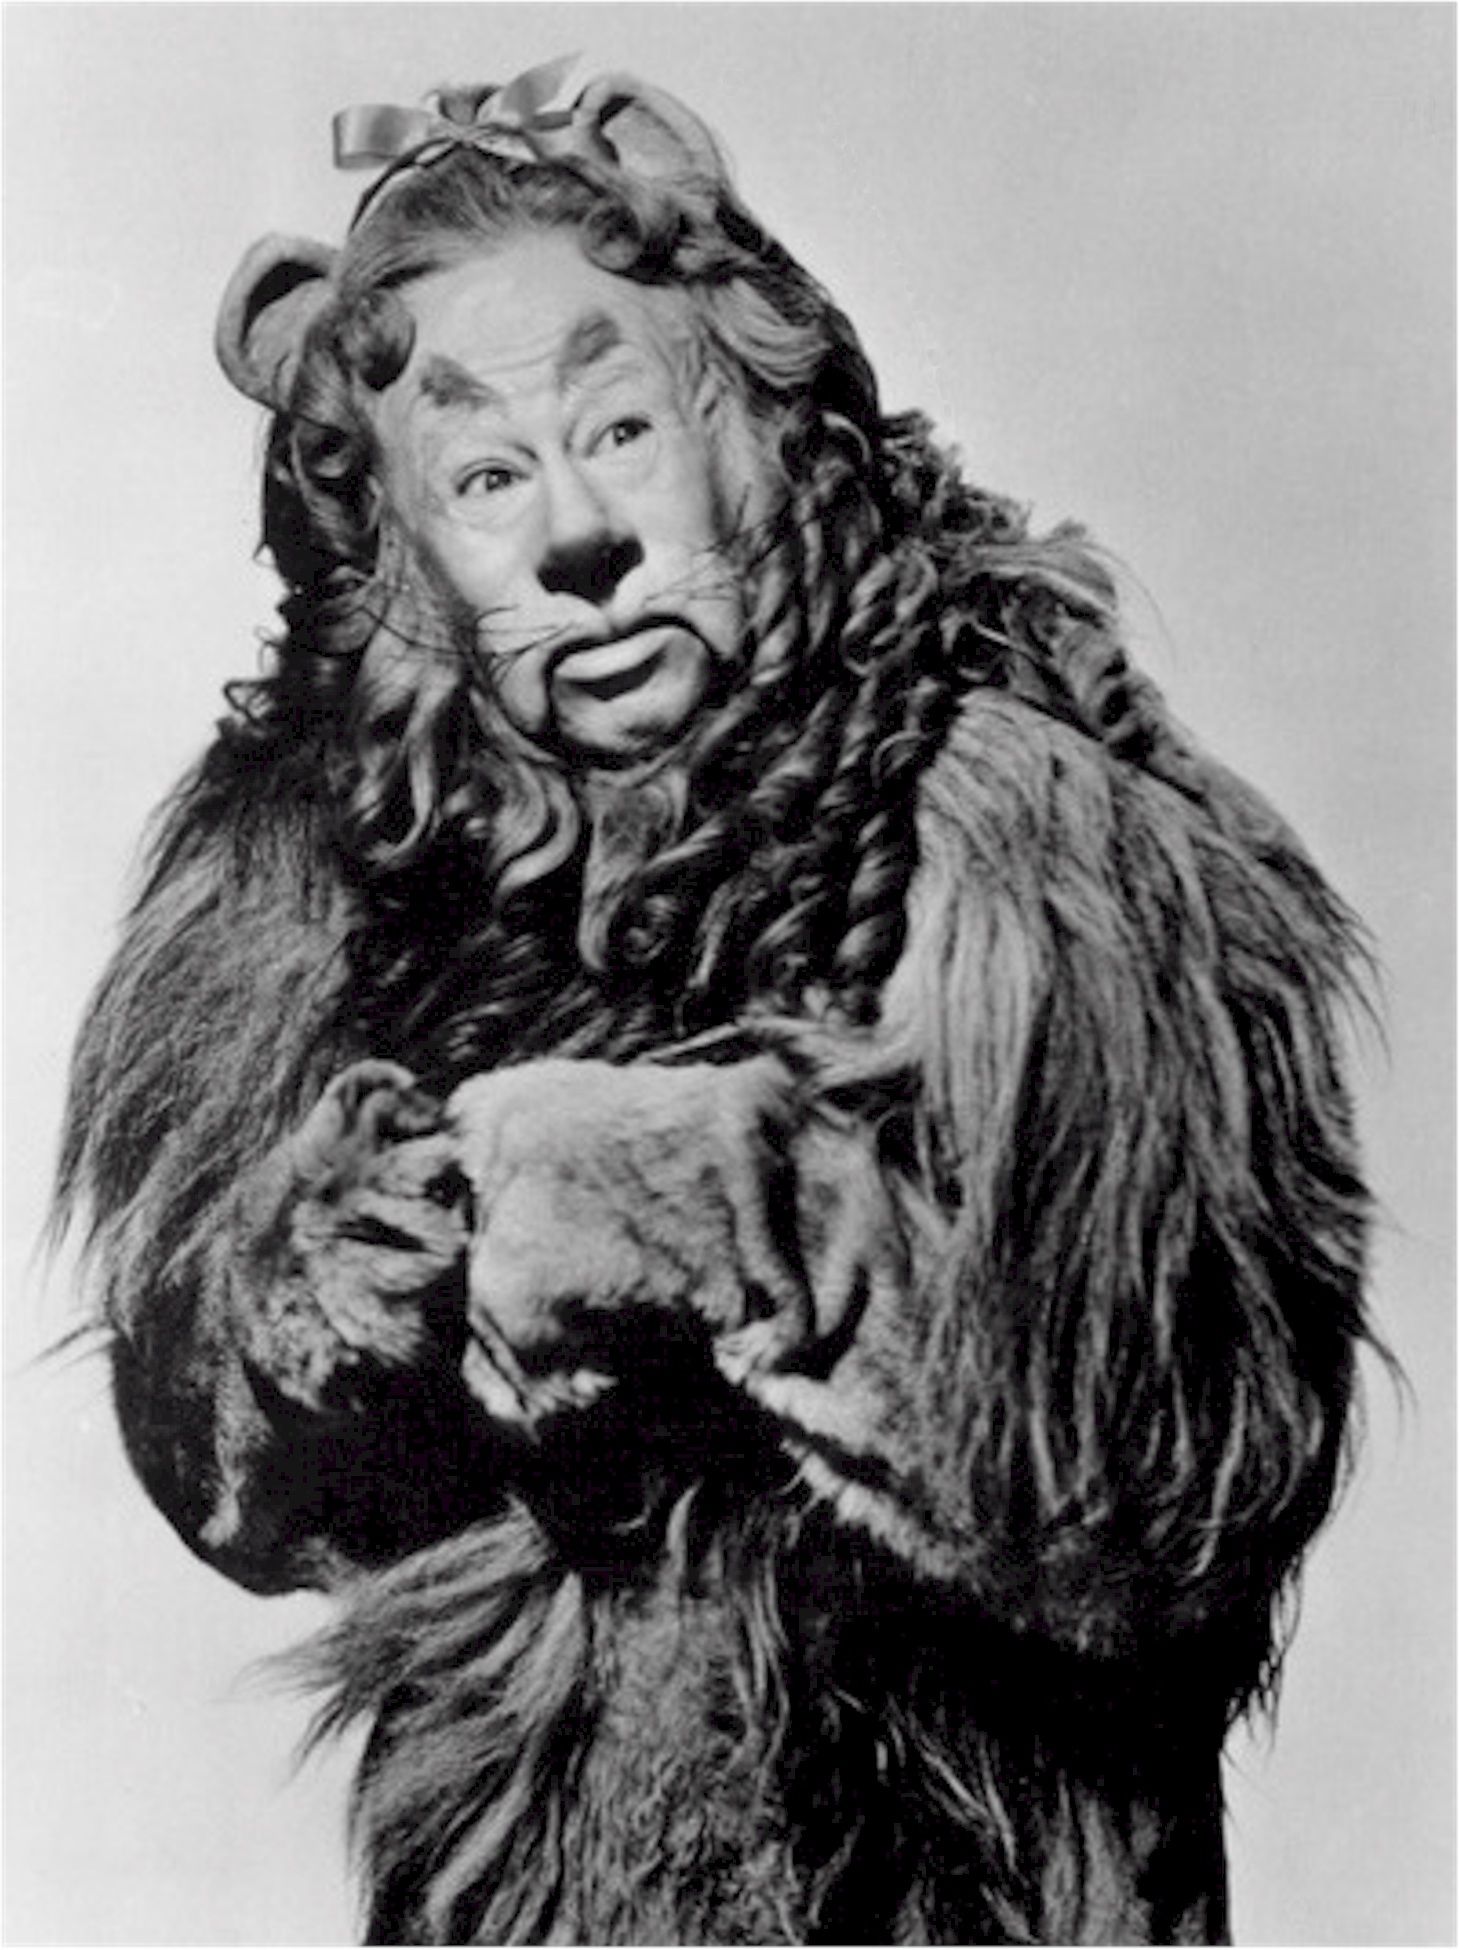
black and white, vintage, retro, film, portrait, sculpture, art, sketch, drawing, illustration, head, cinema, icon, character, movie, actor, broadway, vaudeville, comedian, entertainer, the wizard of oz, yellow brick road, monochrome photography, motion picture, musical fantasy, bert lahr, cowardly lion